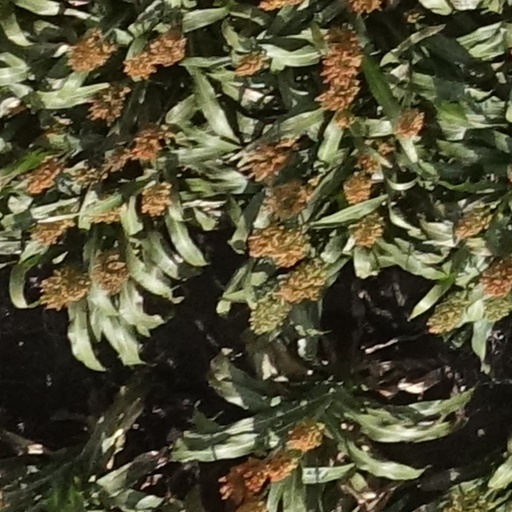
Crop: sorghum